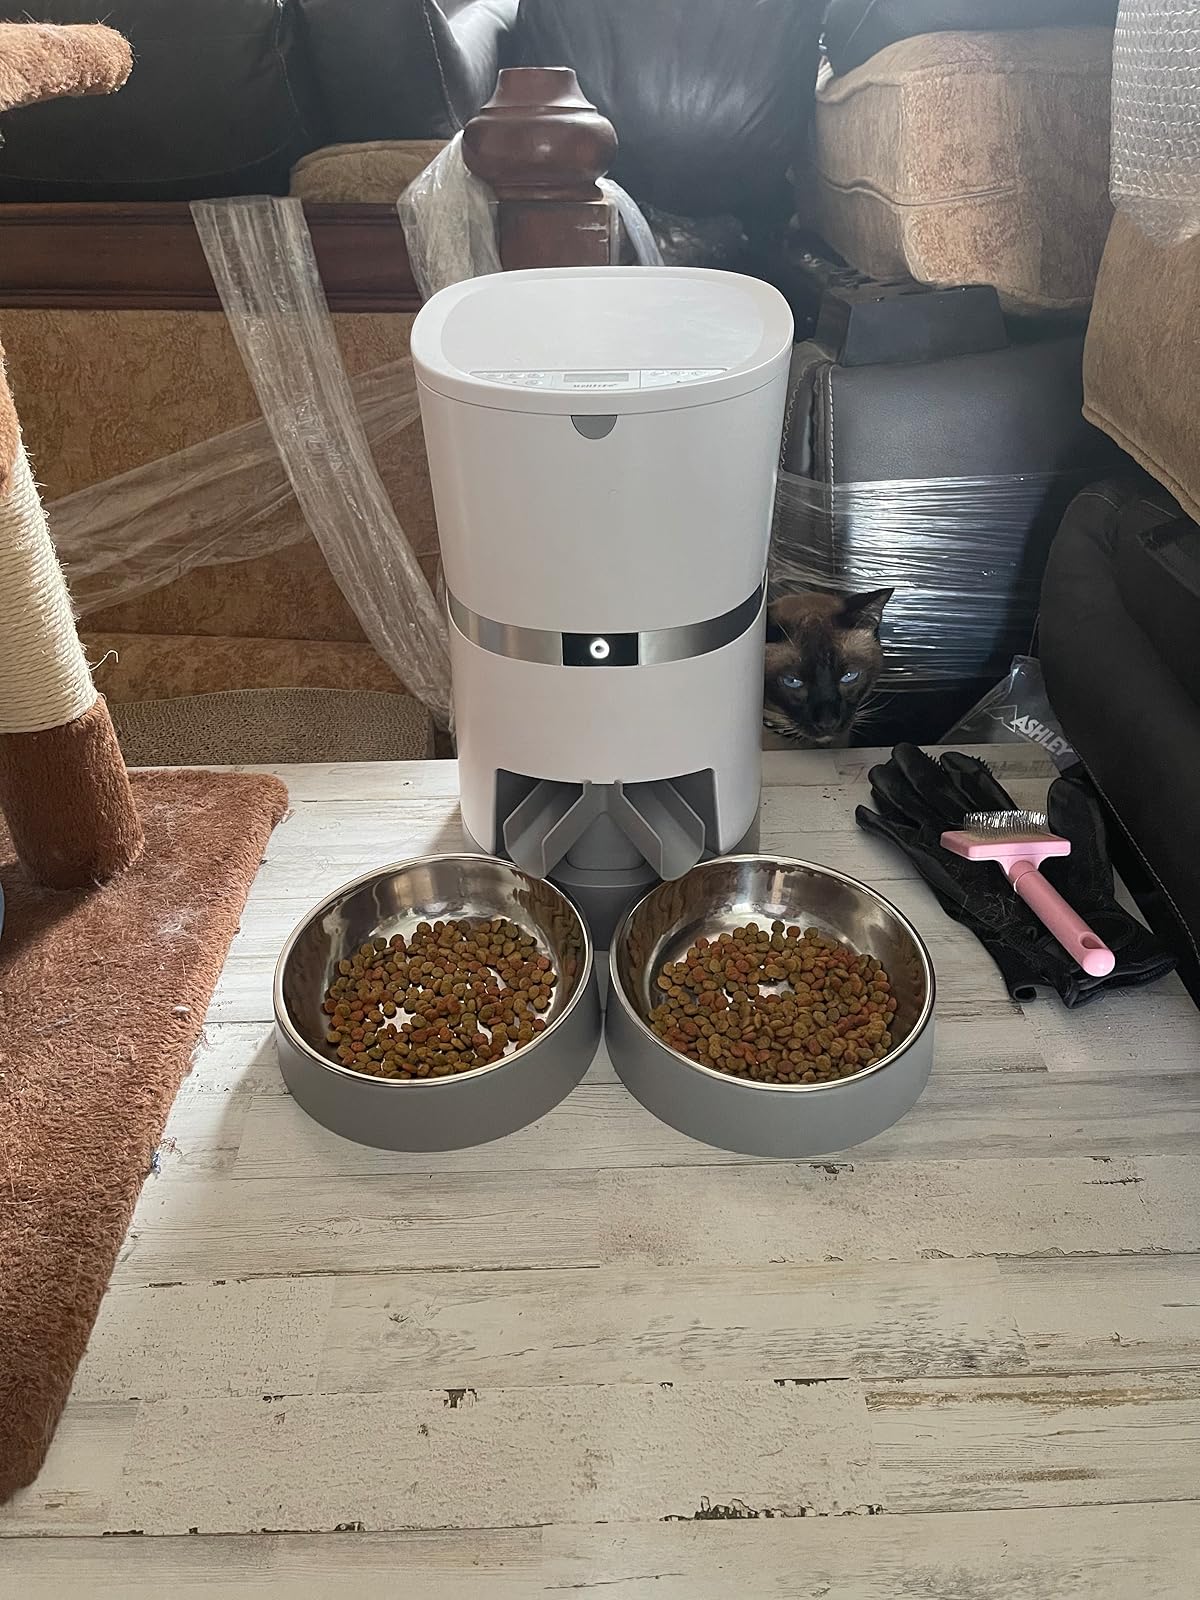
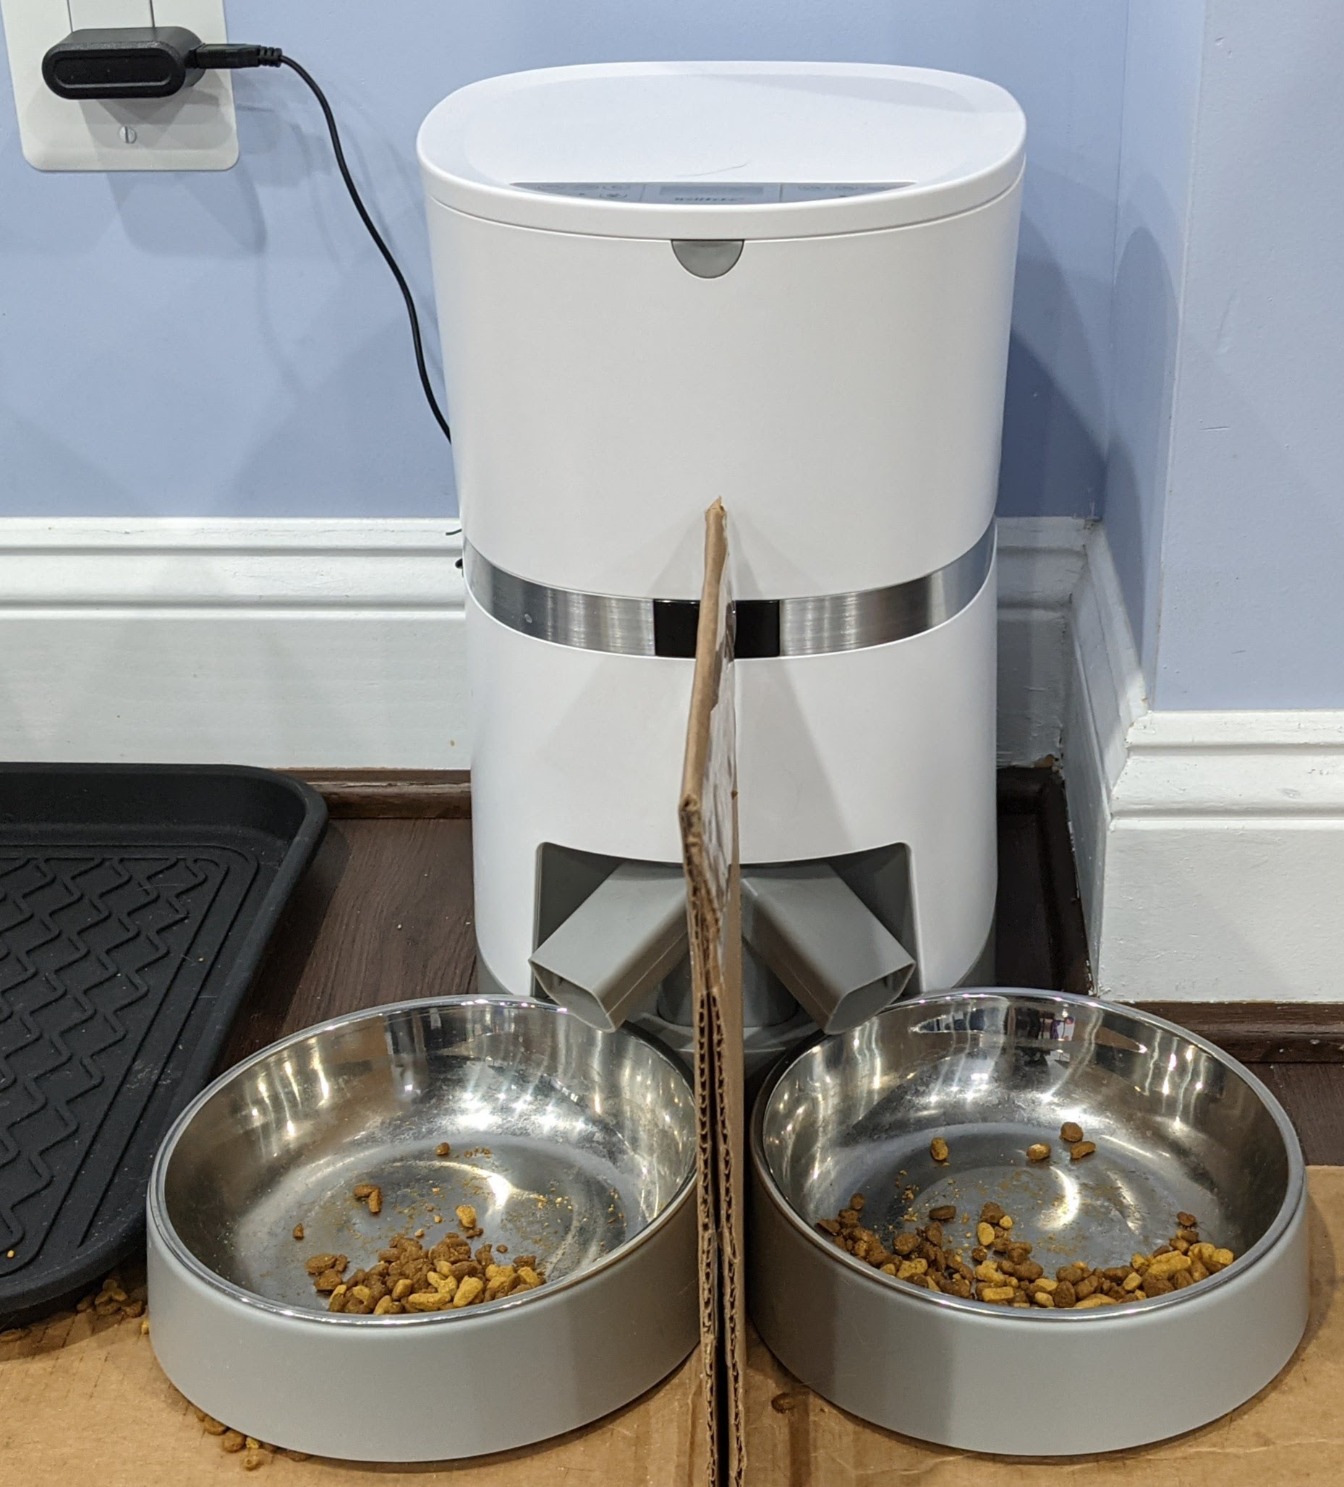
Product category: items_feeder
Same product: yes